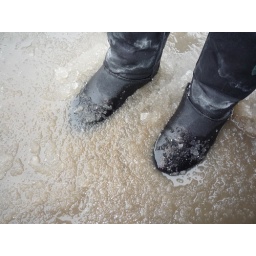
Walking along the sidewalk to goes to my pick-up in sluschy water whit black ugg boots, my boots are very wet.